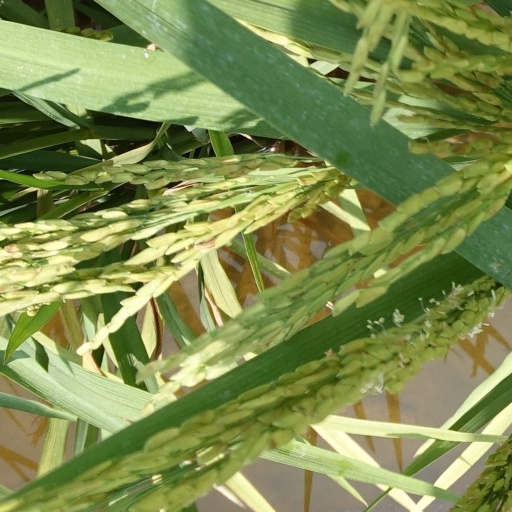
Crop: rice